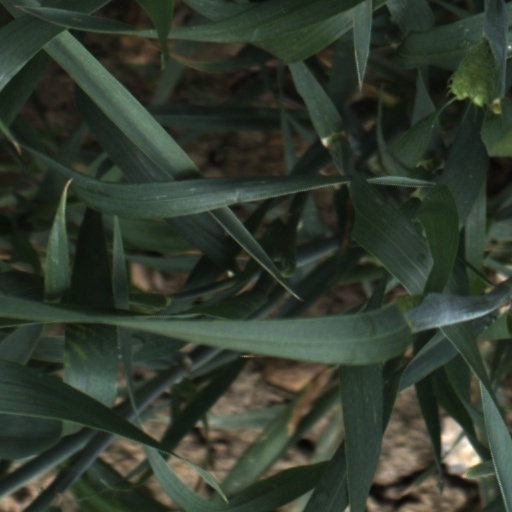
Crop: wheat